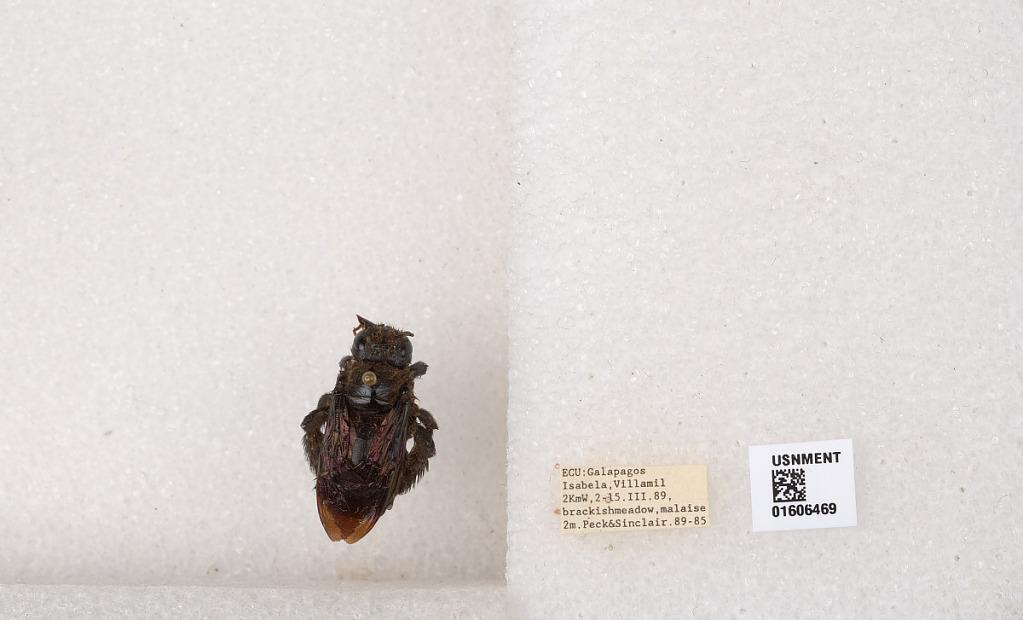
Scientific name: Xylocopa (Neoxylocopa) darwini Cockerell
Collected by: Peck & Sinclair
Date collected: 1989-3-2
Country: Ecuador
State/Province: Galapagos
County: Isabela
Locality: Isabela, Villamil 2KmW
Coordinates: -0.953411, -90.9847